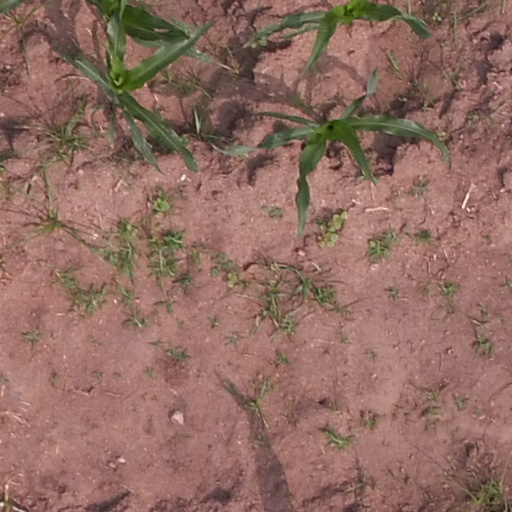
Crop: maize; corn